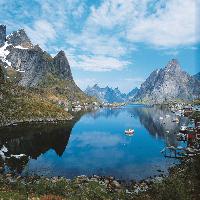
Weather: sun or clear